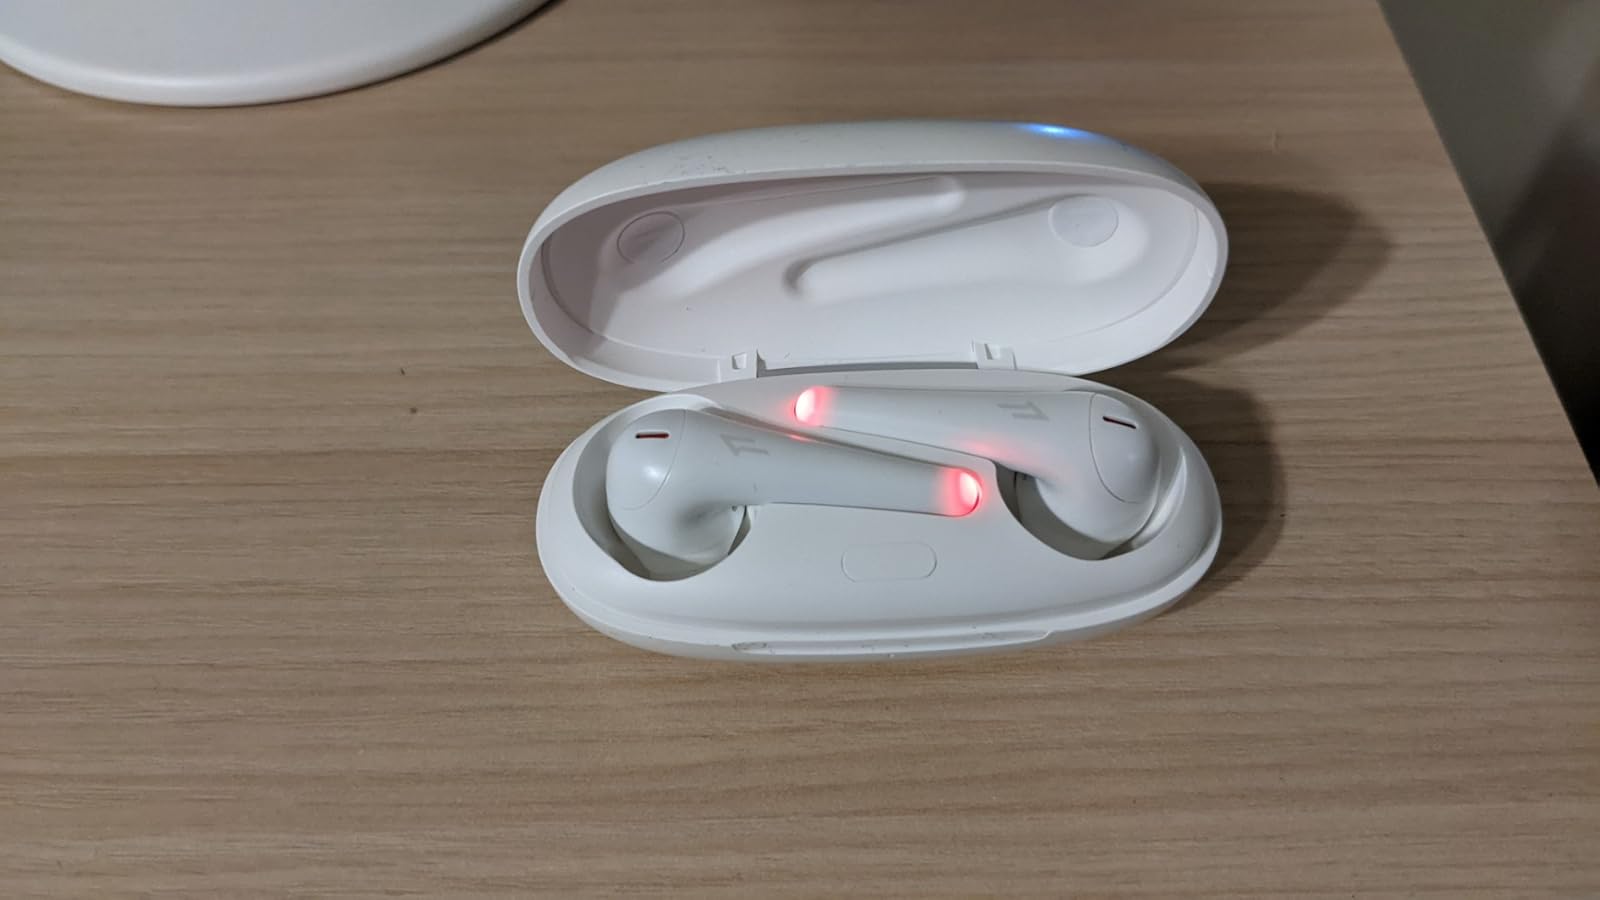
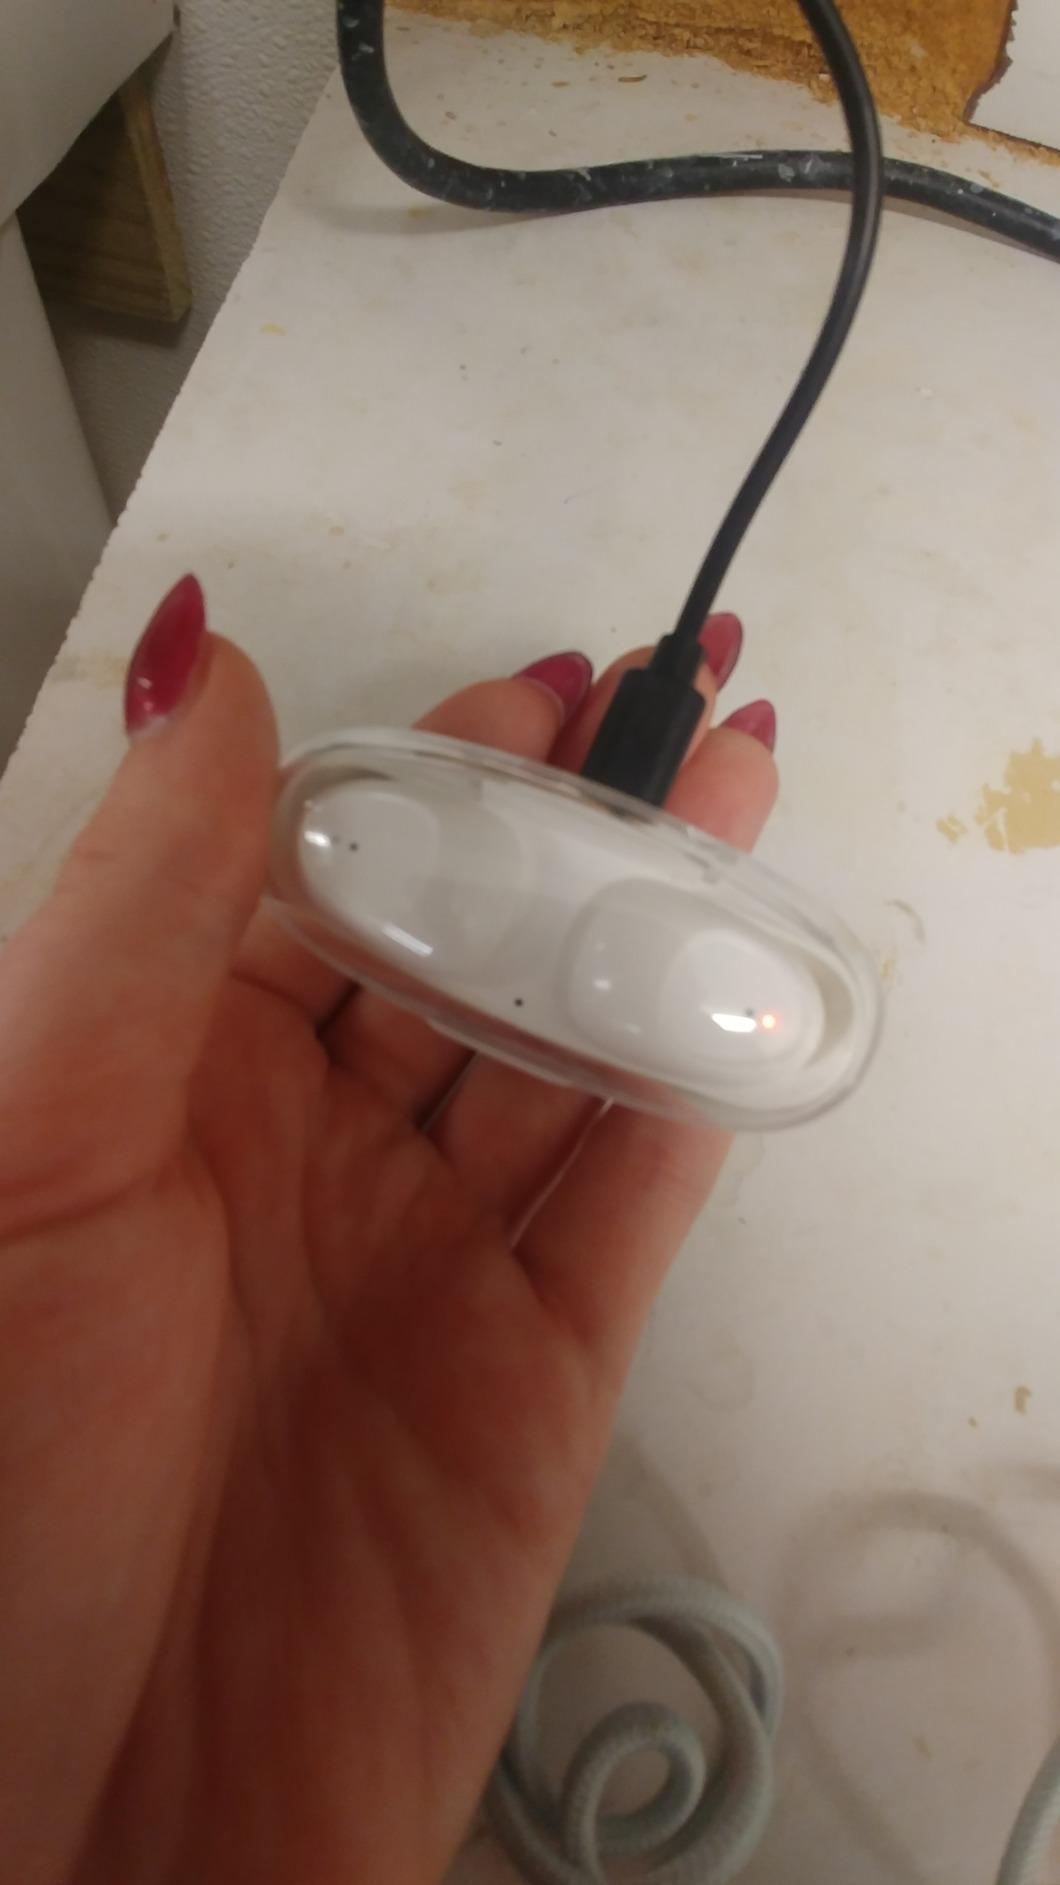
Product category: earbuds
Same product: no